Lake Okutama

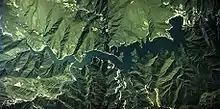
Aerial photo of Lake Okutama.

The lake occupies part of the town of Okutama in Nishitama District, Tokyo and the village of Tabayama in Kitatsuru District, Yamanashi.